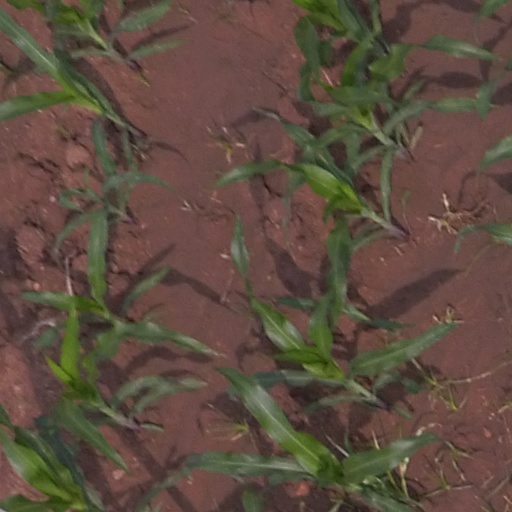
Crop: maize; corn